Long John (doughnut)

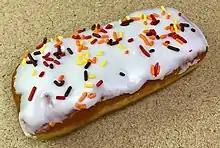
A Long John with sprinkles from Minnesota

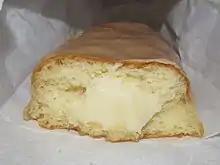
A cream-filled maple bar doughnut (filled with custard)

A Long John (also known as a bar, éclair, or finger doughnut) is a bar-shaped, yeast risen doughnut either coated entirely with glaze or top-coated with cake icing. They may be filled with custard or cream. Names for the doughnut are highly regional, with the term "Long John" used frequently in the Midwestern U.S., Canada, and Texas.